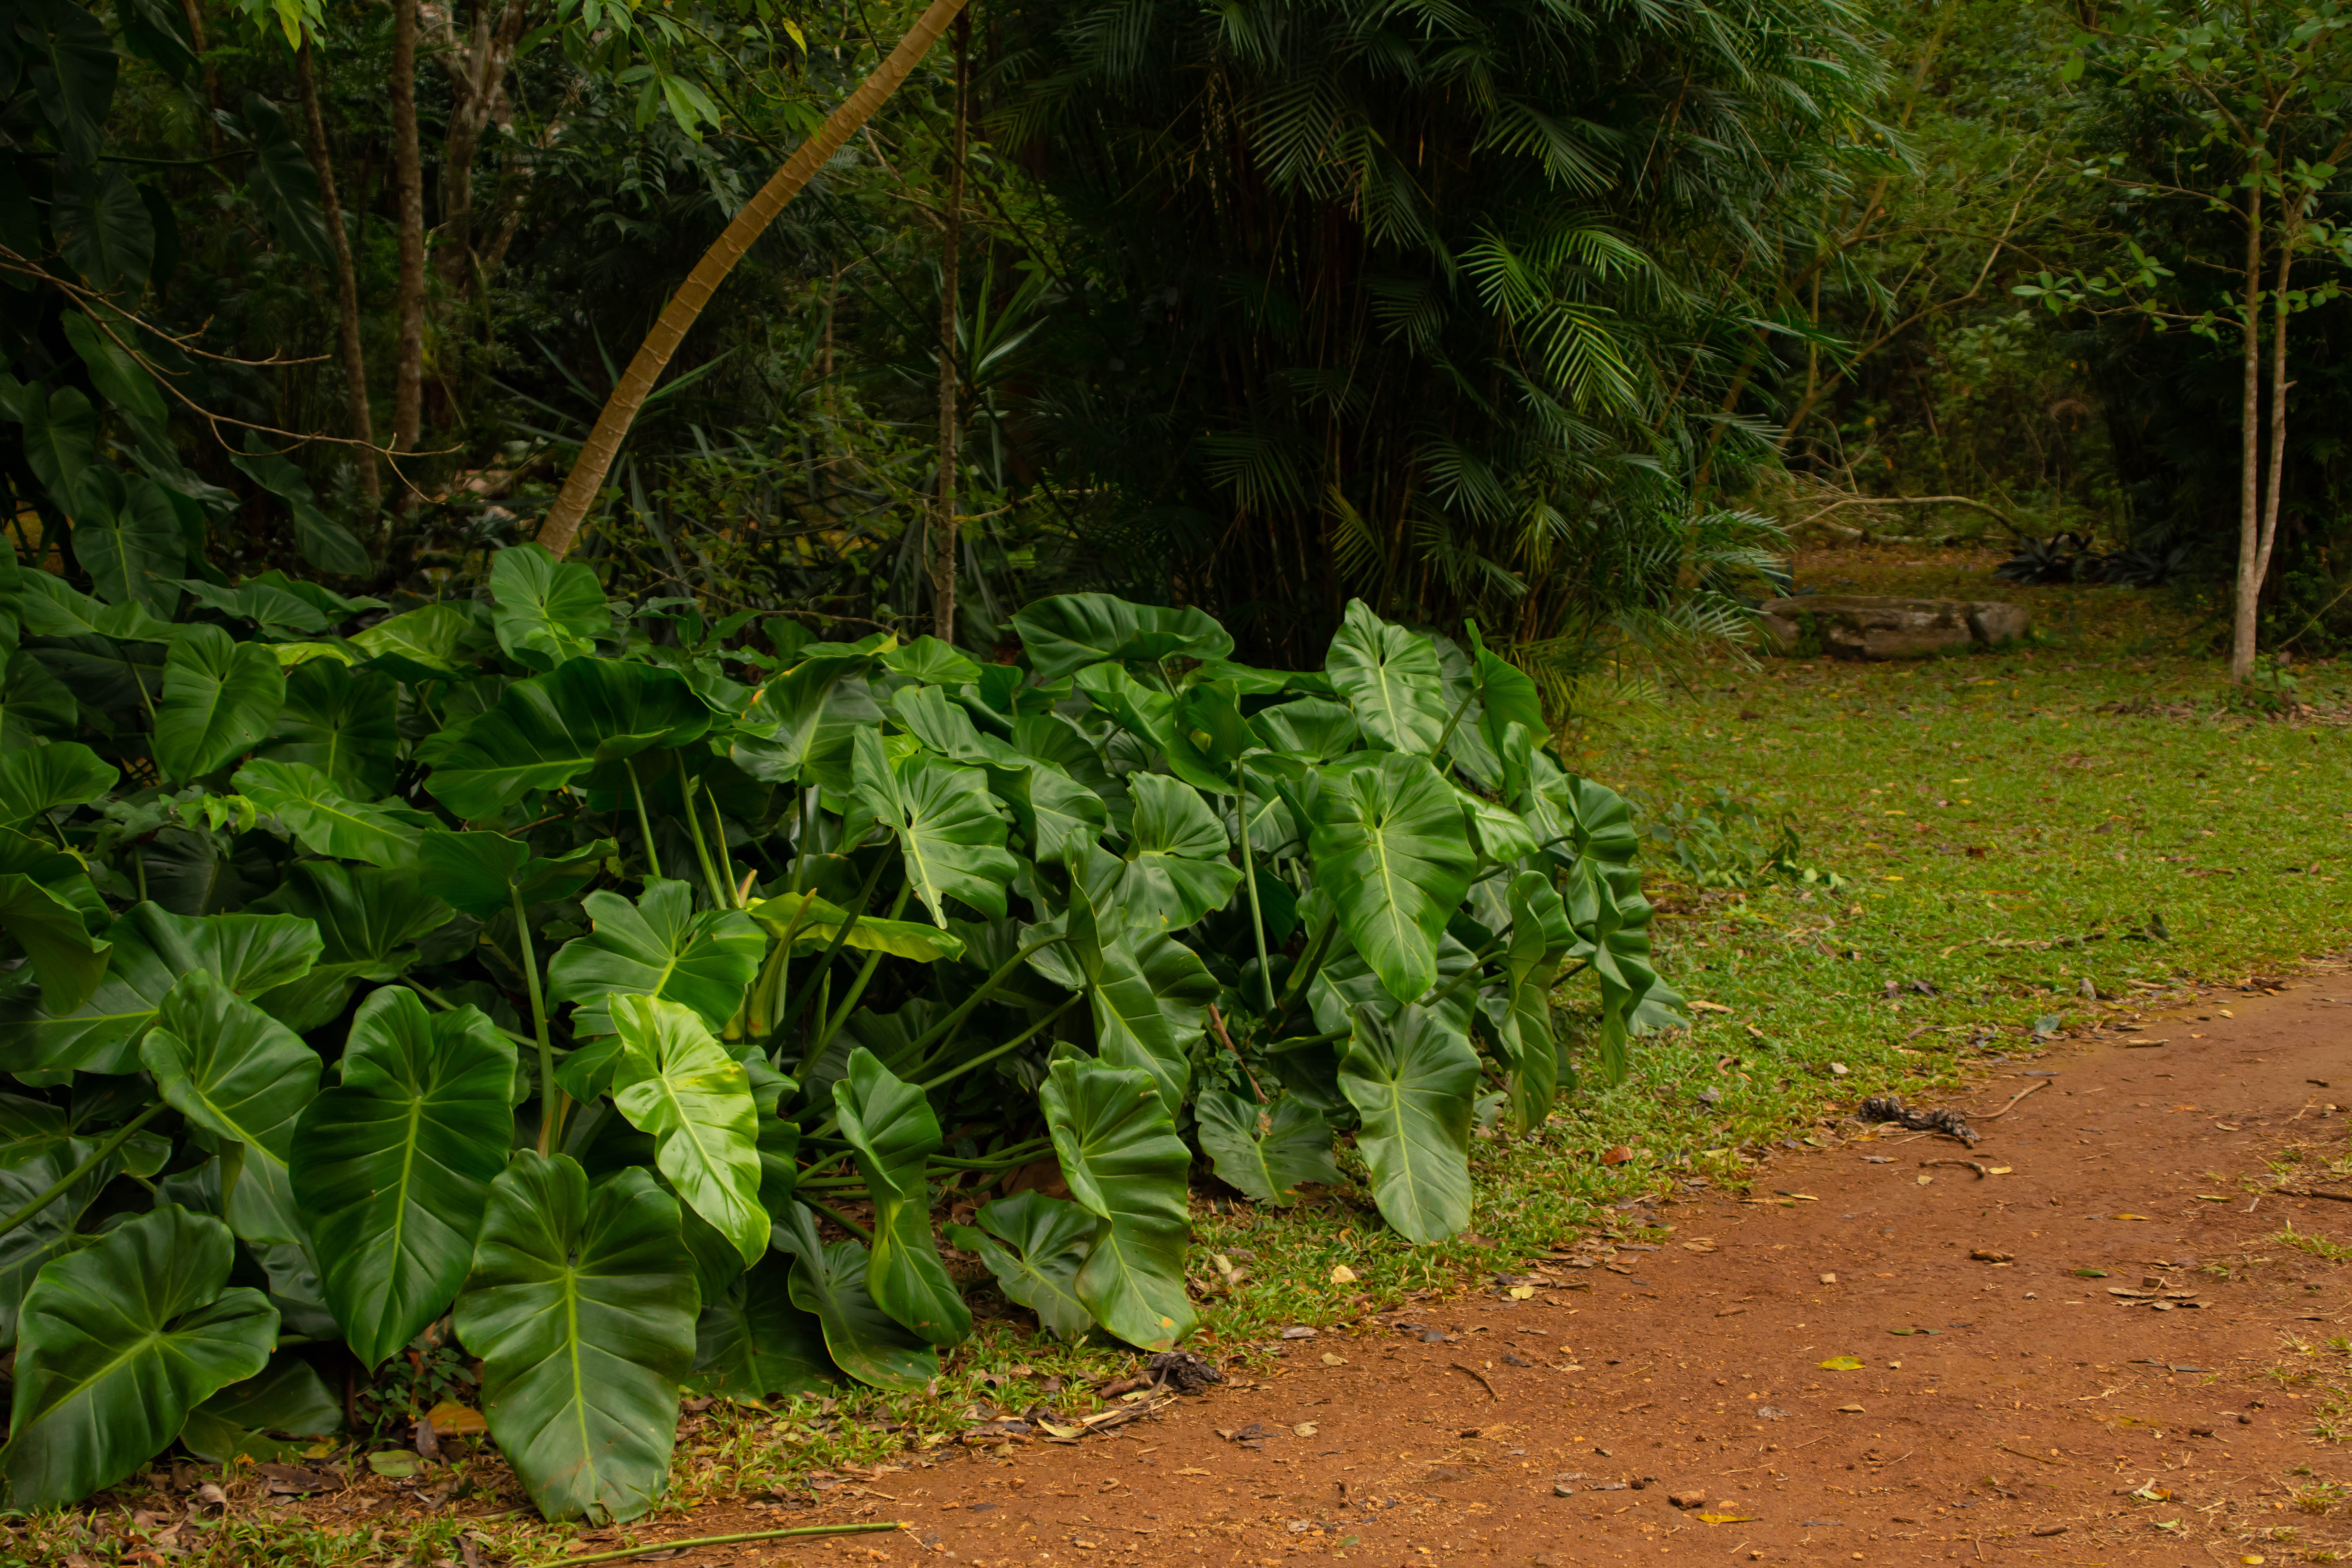
natural, plants, mayan, rain forest, vegetation, leaf, plant, terrestrial plant, jungle, forest, plant community, rainforest, flower, leaf vegetable, woodland, cash crop, groundcover, wildflower